Reefer Madness

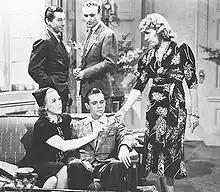
"If you want a good smoke, try one of these."

In 1936 or 1938, "Tell Your Children" was financed by a church group who intended that it be shown to parents to teach them about the supposed dangers of cannabis. It was originally produced by George Hirliman; however, some time after the film was made, it was purchased by exploitation film maker Dwain Esper, who inserted salacious shots. In 1938 or 1939, Esper began distributing it on the exploitation circuit where it was originally released in at least four territories, each with its own title: the first territory to screen it was the South, where it went by "Tell Your Children" (1938 or 1939). West of Denver, Colorado, the film was generally known as "Doped Youth" (1940). In New England, it was known as "Reefer Madness" (1940 or 1947), while in the Pennsylvania/West Virginia territory it was called "The Burning Question" (1940). The film was then screened all over the country during the 1940s under these various titles and Albert Dezel of Detroit eventually bought all rights in 1951 for use in roadshow screenings throughout the 1950s.